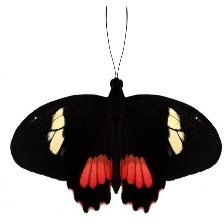
Species: GREEN CELLED CATTLEHEART